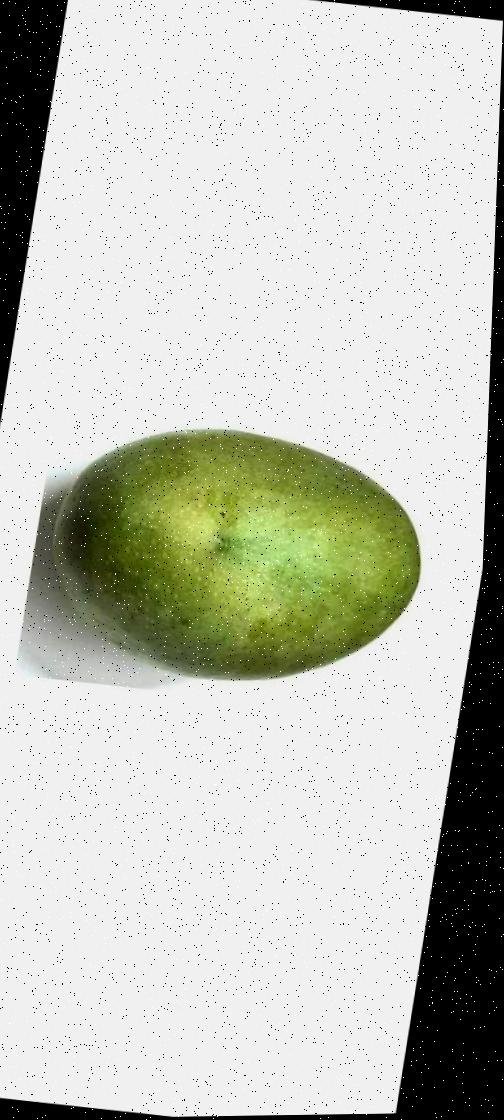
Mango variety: Fazli Shurmai